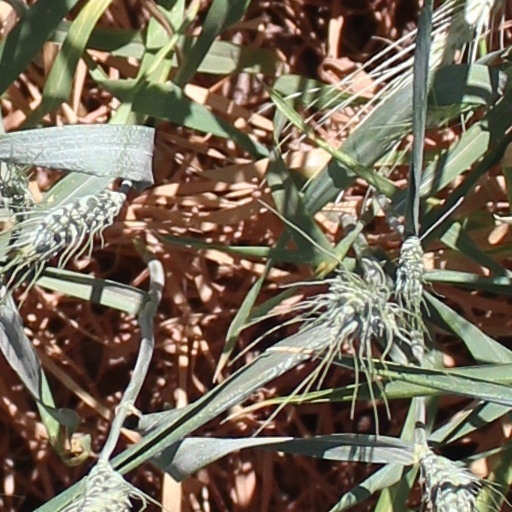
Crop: wheat